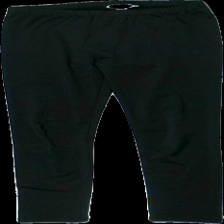
View: front
Type: Tights
Category: Children
Brand: Not in the list
Brand text on label: ahlens
Colors: Black
Material: 100% polyester
Cut: None
Size: 122
Season: All
Price range: 50-100
Recommended usage: Reuse
Description: svarta tights